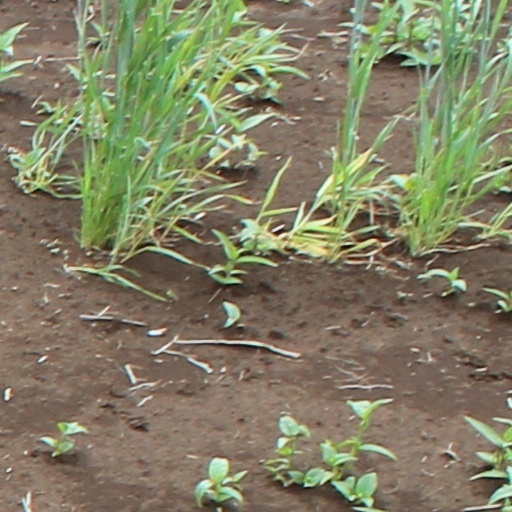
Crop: wheat